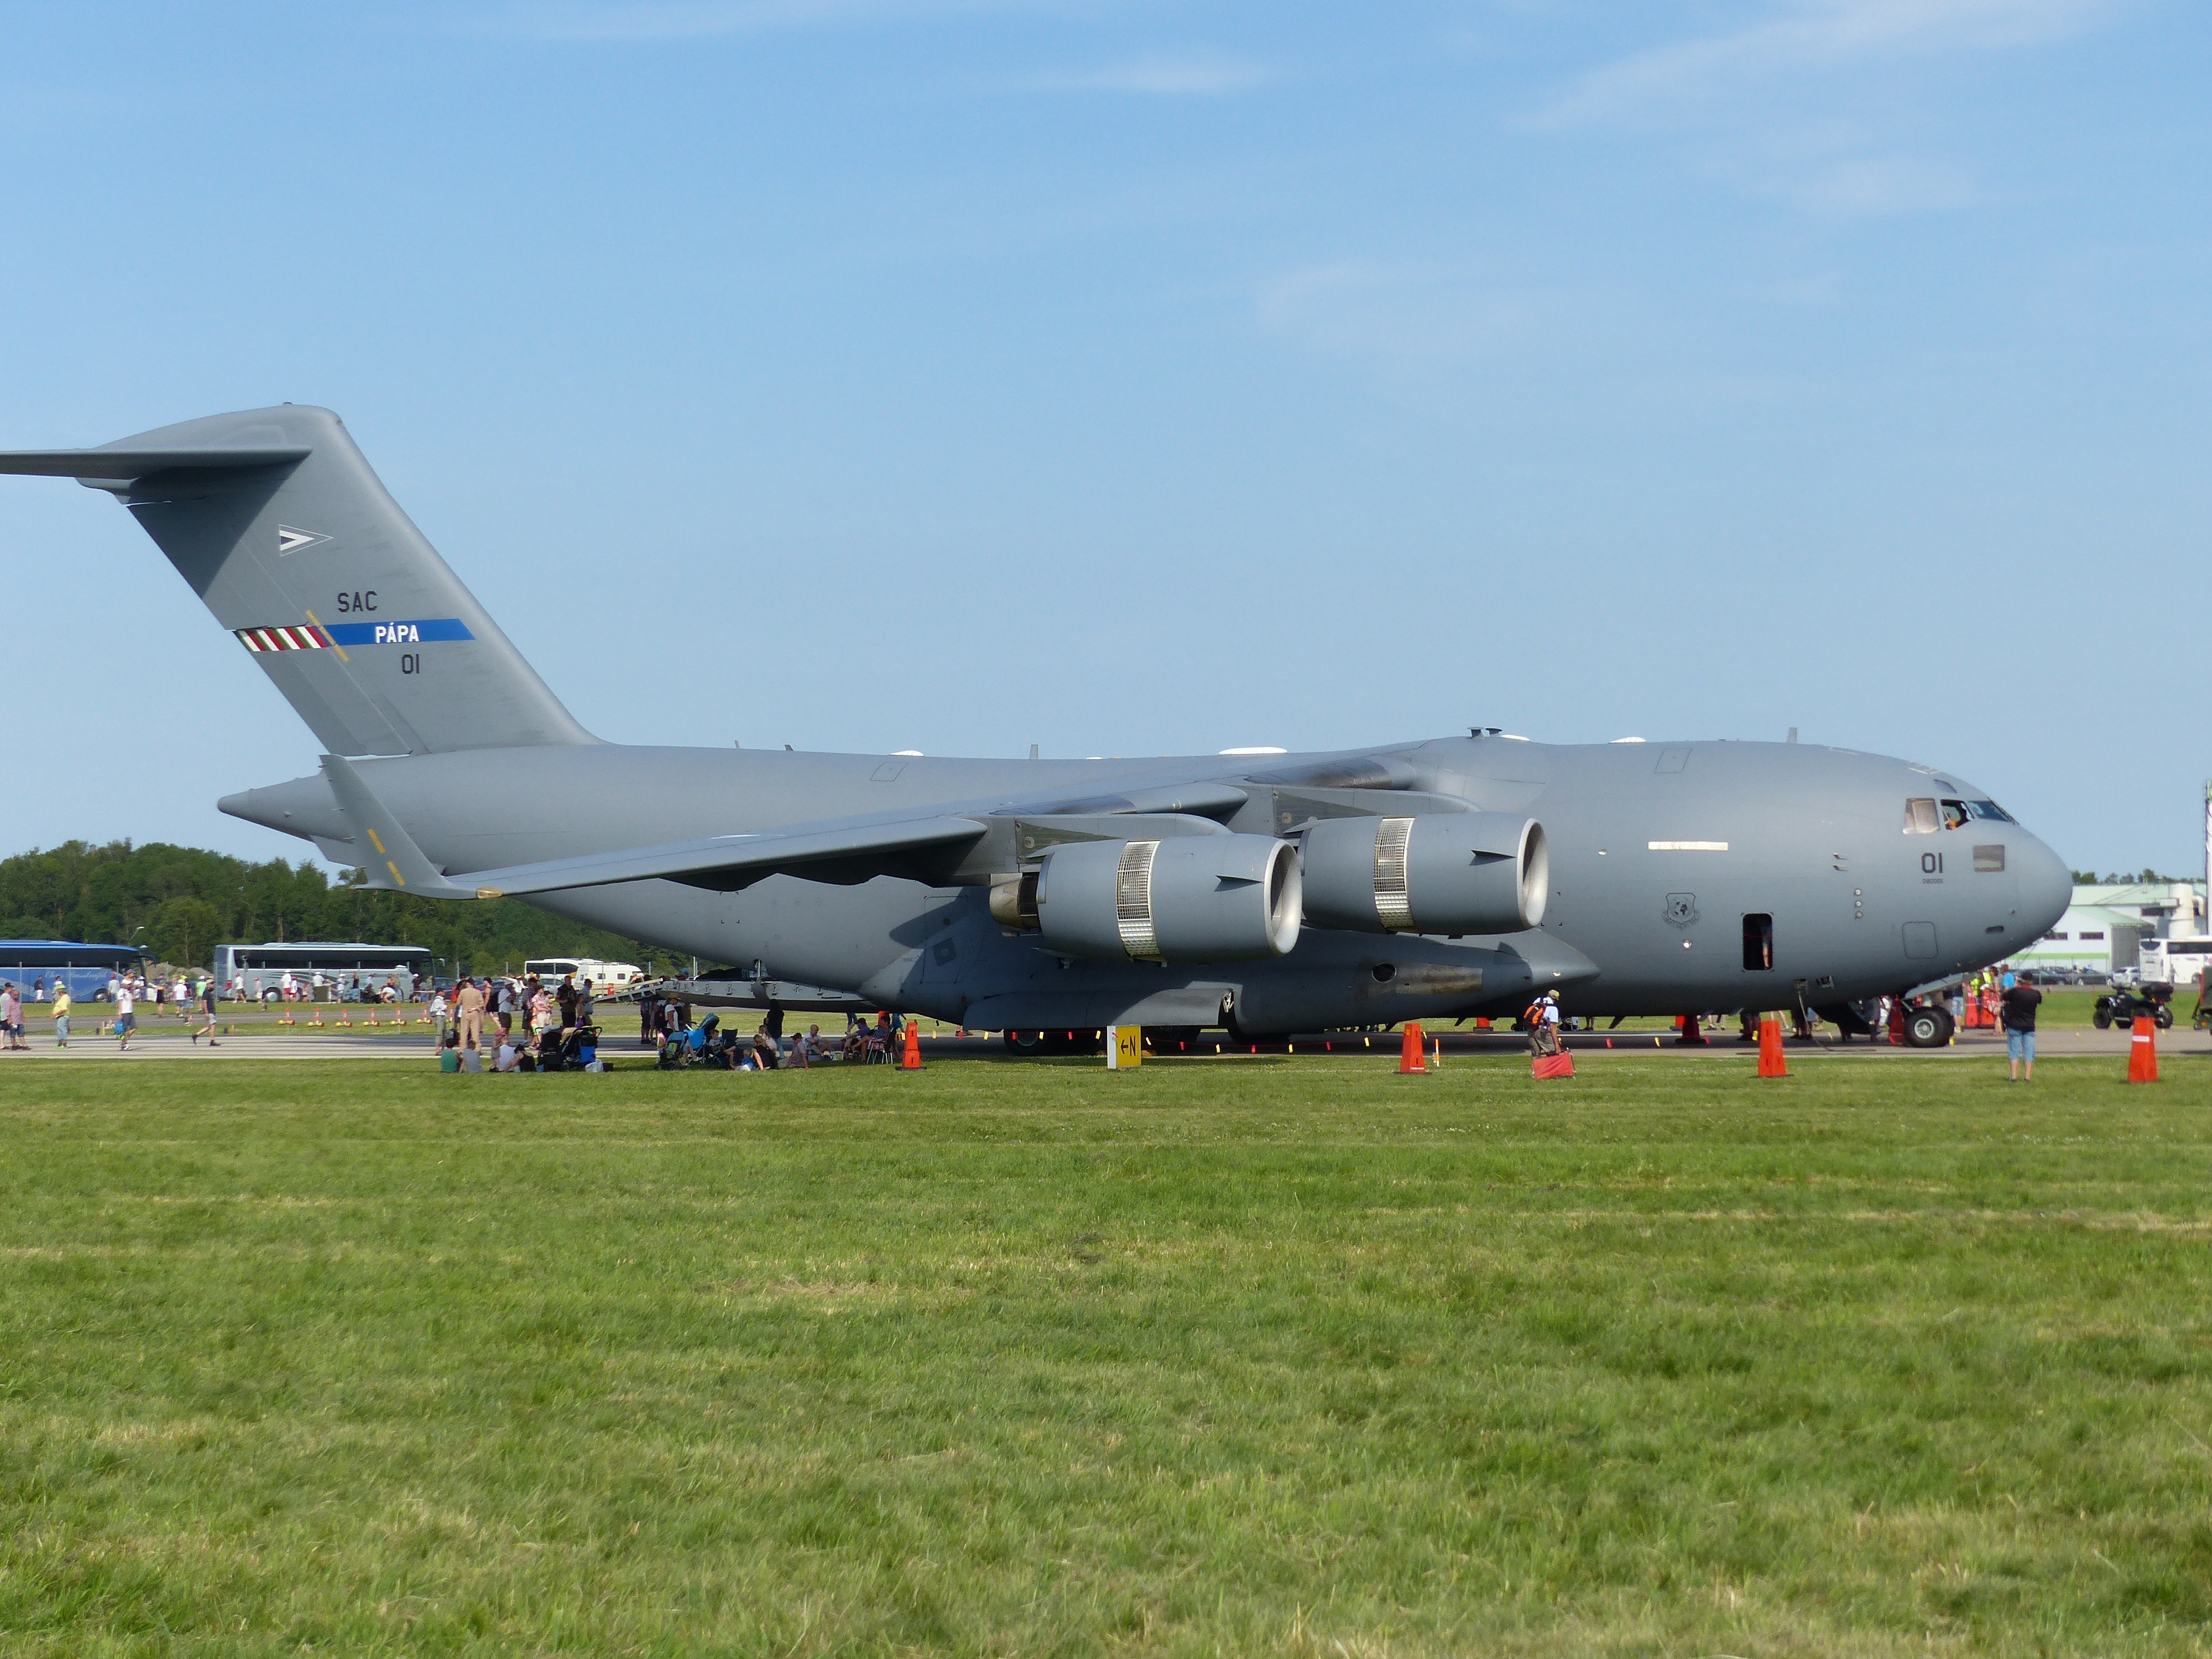
grass, people, sky, airplane, aircraft, vehicle, airline, aviation, airliner, wings, boeing, air force, jet aircraft, cargo aircraft, military aircraft, atmosphere of earth, aircraft engine, military transport aircraft, antonov an 124 ruslan, antonov an 225 mriya, lockheed c 5 galaxy, boeing c 17 globemaster iii